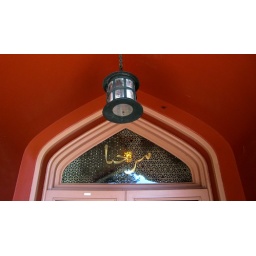
The decorative elements in the window are made of construction paper cutouts sandwiched between two panes of glass